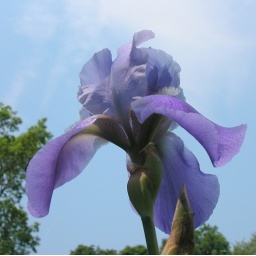
Iris 'Blue Rhythm' against blue sky. This is inspired by Luigi who shares such wonderful images of flora against the sky.